Samantha Crawford

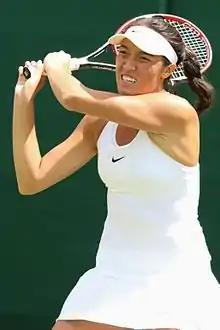
Crawford at the 2016 Wimbledon Championships

In her career, Crawford won one singles title and five doubles titles on the ITF Women's Circuit. In July 2016, she reached her best singles ranking of world No. 98. On July 13, 2015, she peaked at No. 216 in the WTA doubles rankings.